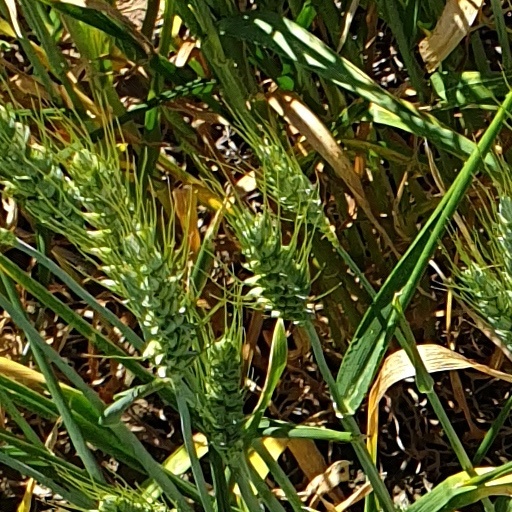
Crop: wheat